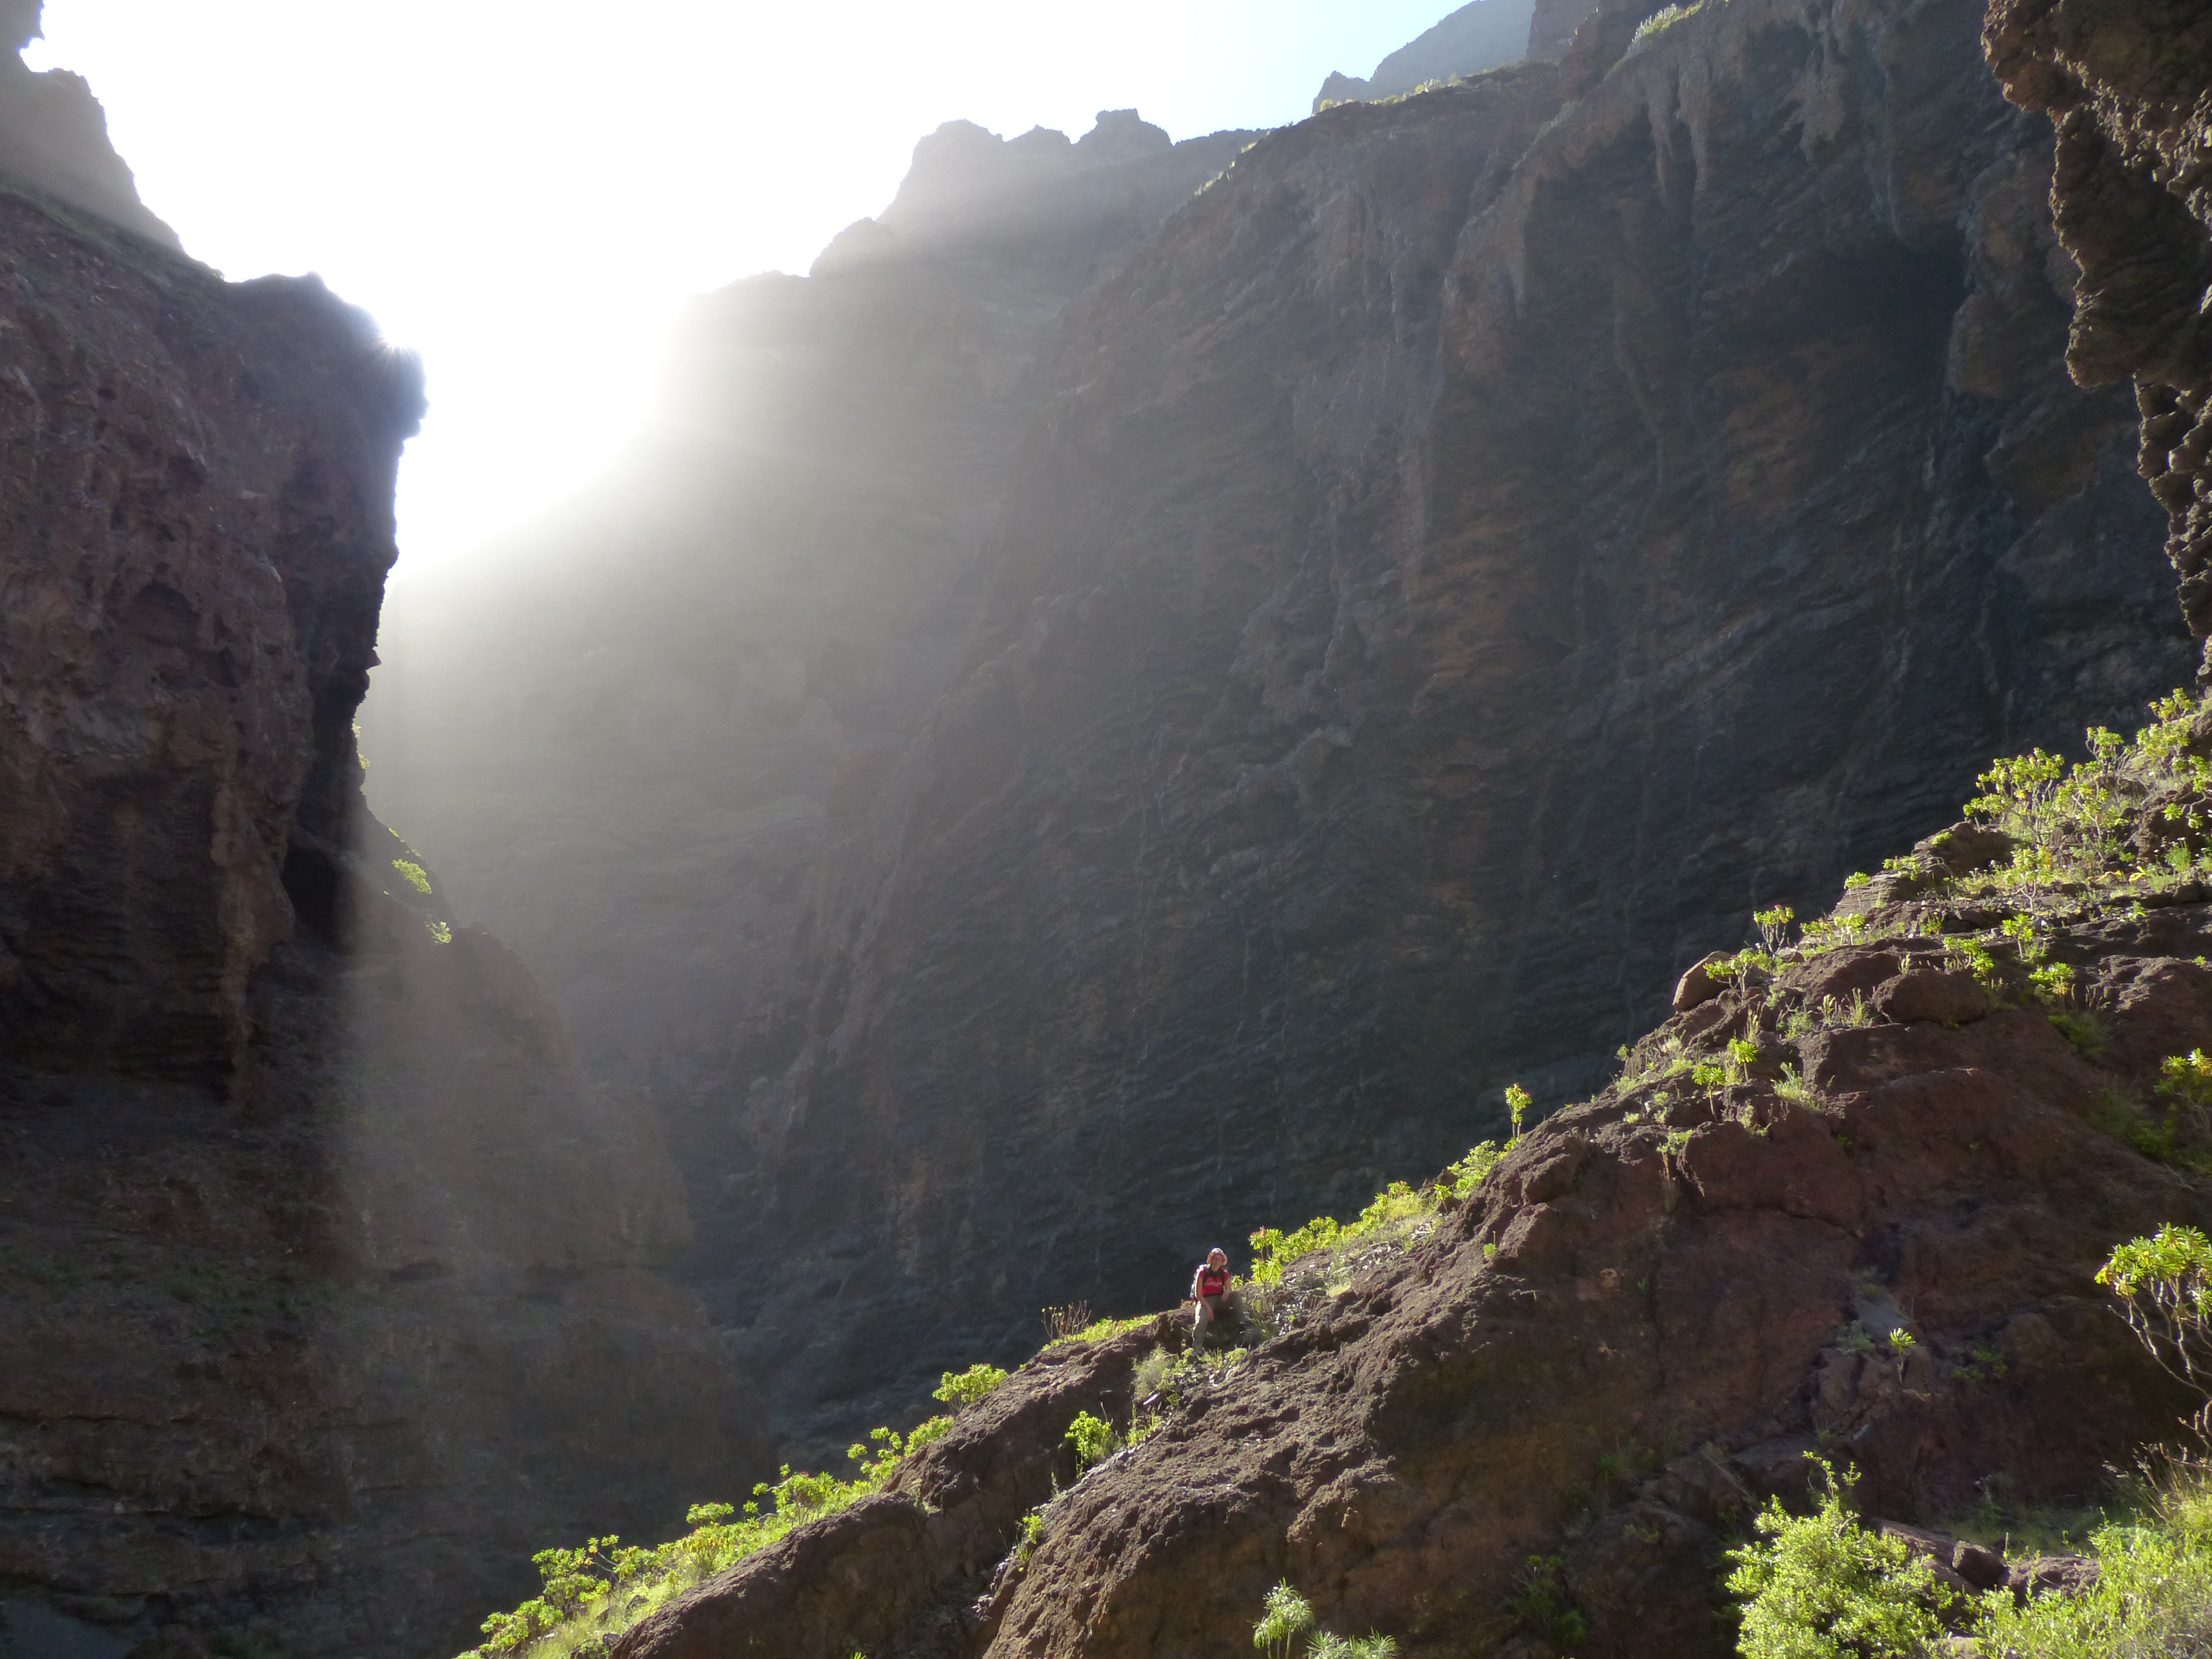
rock, walking, mountain, light, sun, adventure, valley, mountain range, formation, cliff, hike, fjord, gorge, canyon, terrain, ridge, geology, mountains, ravine, tenerife, water feature, wadi, canary islands, landform, geographical feature, mountainous landforms, geological phenomenon, masca ravine, teno mountains